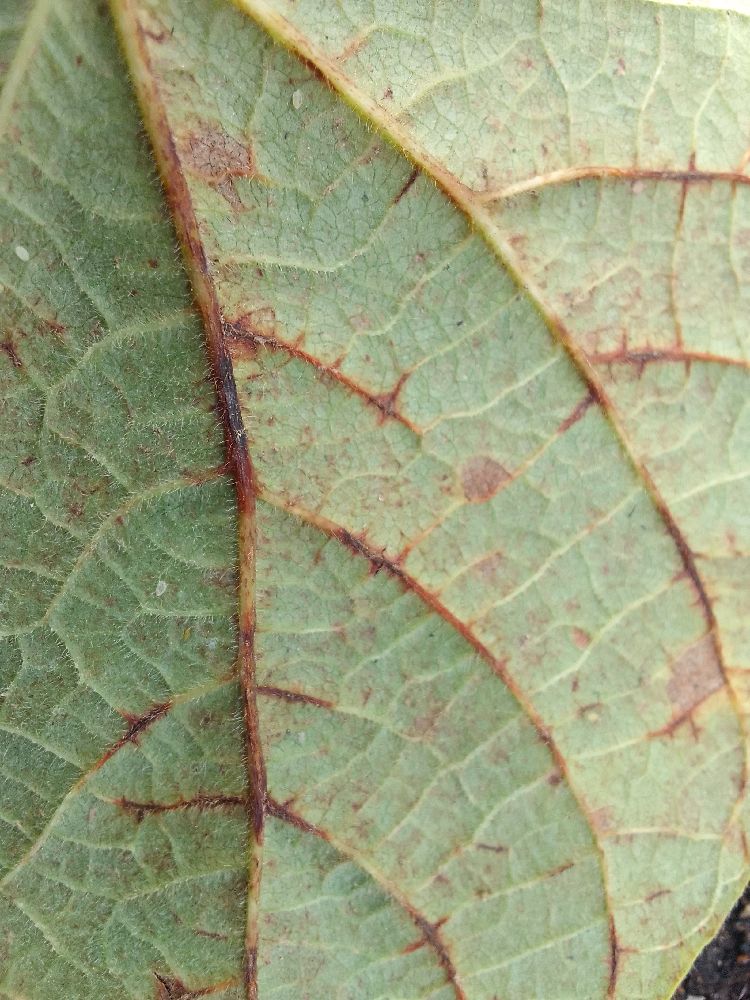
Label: anthracnose